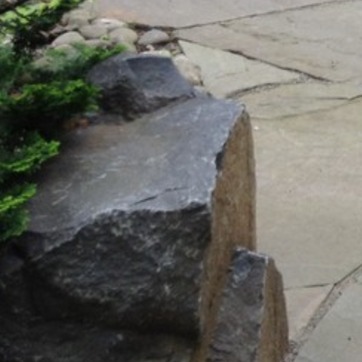
Material: stone